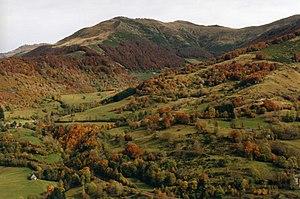
Le Cantal est un département français situé dans la région Auvergne-Rhône-Alpes, dont le nom vient du massif volcanique du Cantal qui occupe le centre de son territoire. L'Insee et la Poste lui attribuent le code 15. Sa préfecture est Aurillac.
Les monts du Cantal sont un massif montagneux français situé au centre-ouest du Massif central, dans le parc naturel régional des volcans d'Auvergne. Il est constitué des vestiges du plus grand stratovolcan visible d'Europe. Apparu il y a environ 13 millions d'années, ce volcan, dont les dernières éruptions sont datées d'environ 2 millions d'années, a été largement démantelé par des phénomènes d'effondrements massifs et d'érosion fluviale et glaciaire.